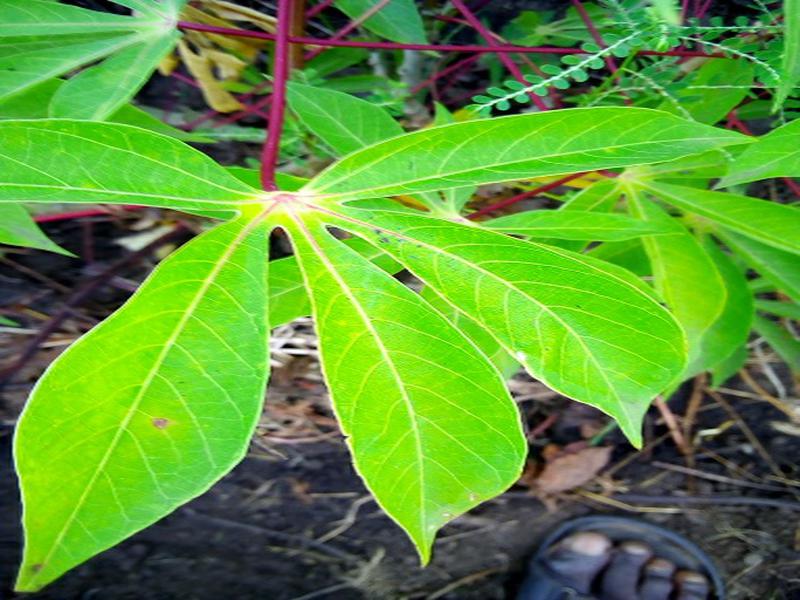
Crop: cassava
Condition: healthy